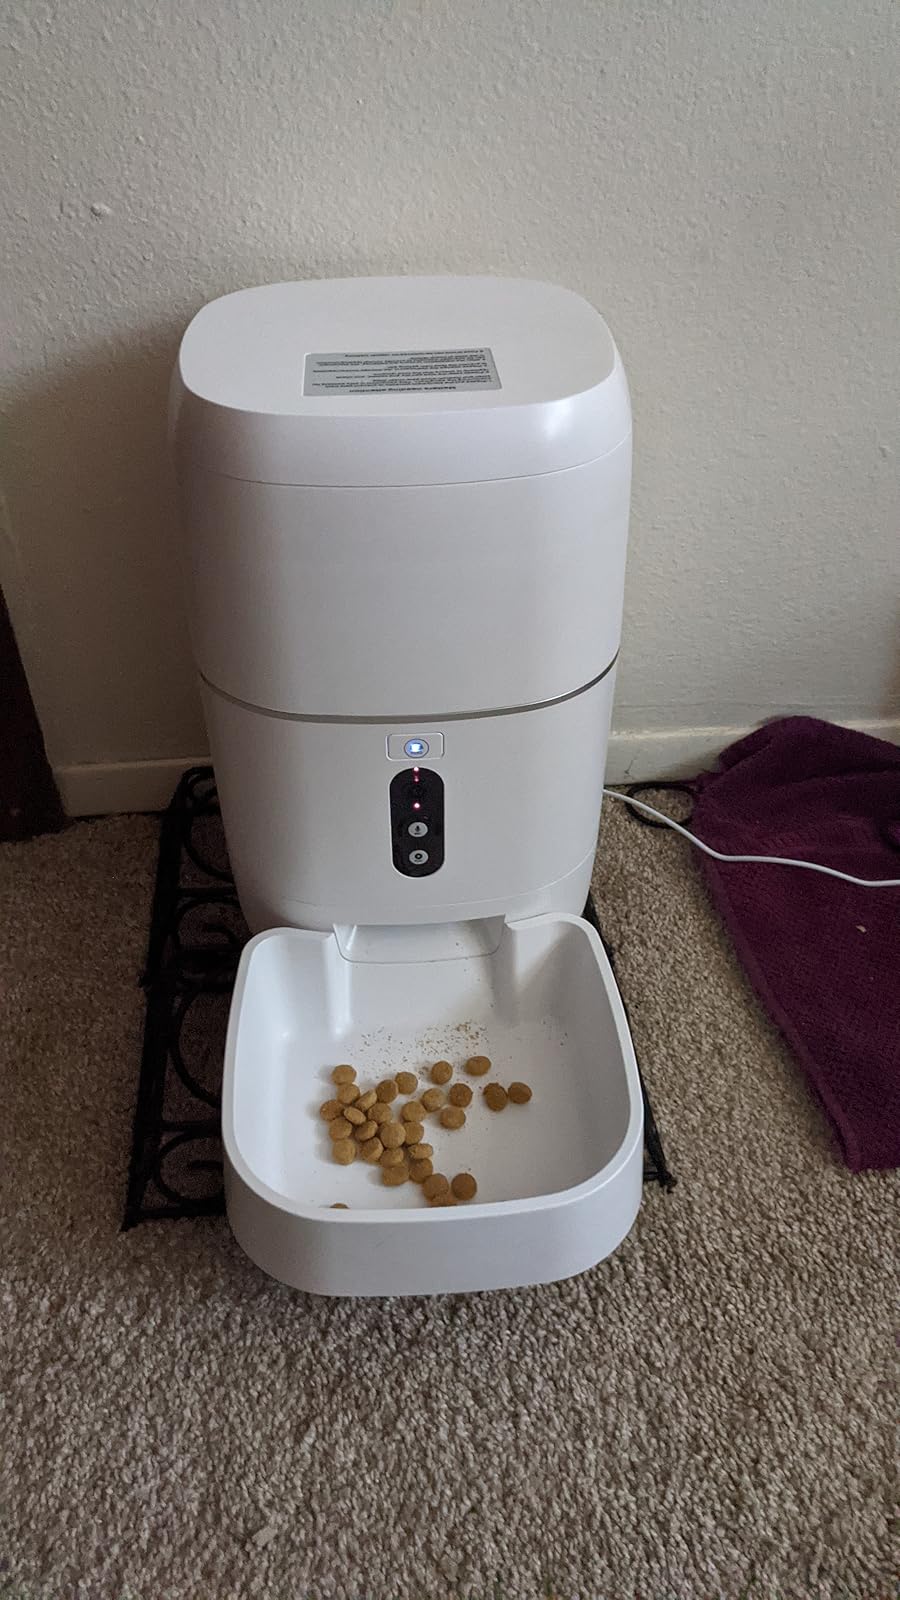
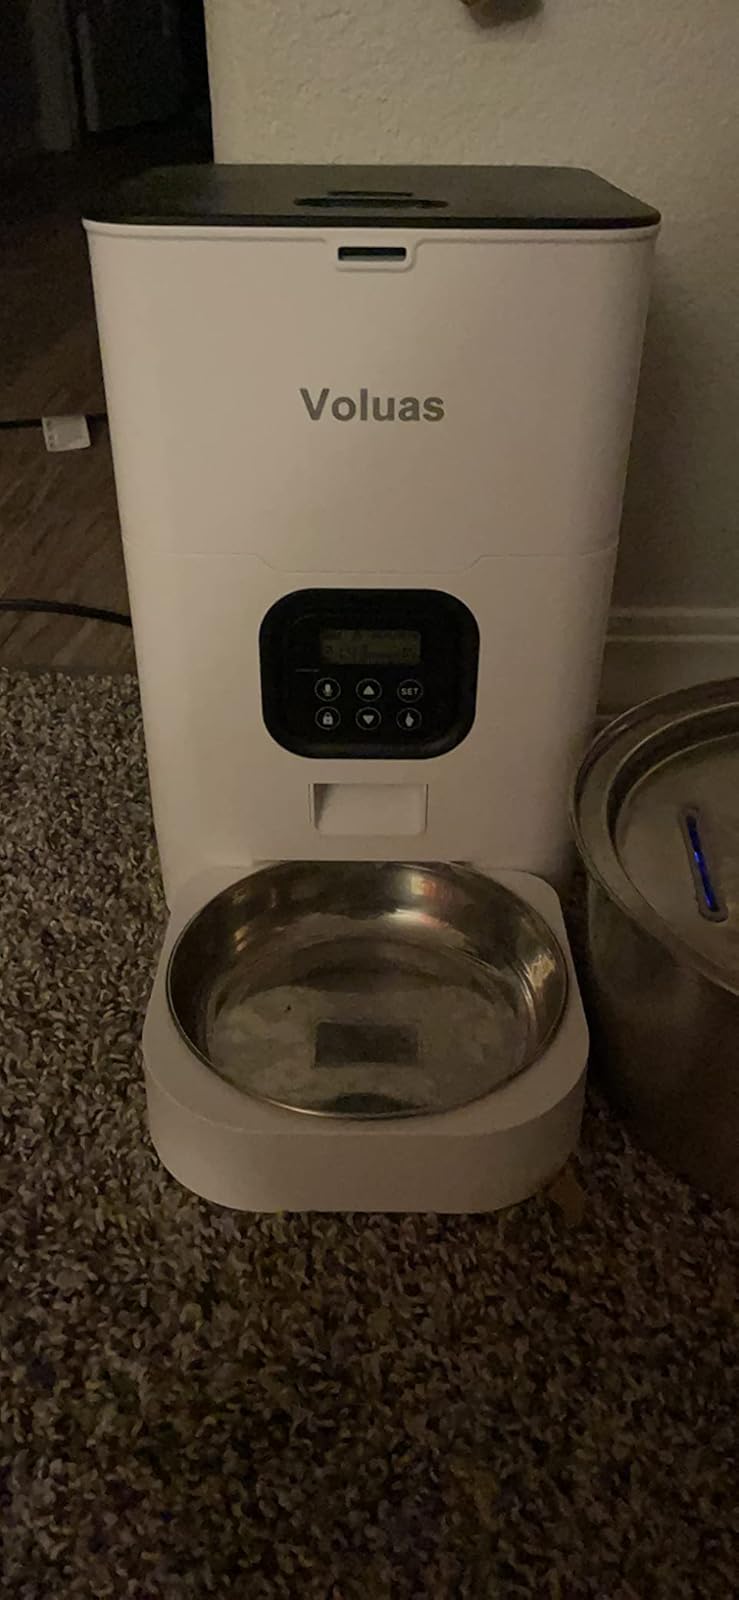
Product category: items_feeder
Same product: no